Wang Yinzhi

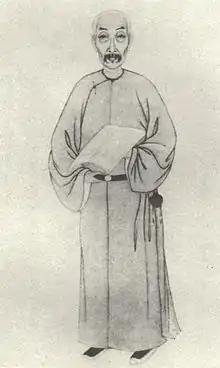
Wang Yinzhi, in the "Qingdai xuezhe xiangzhuan" 清代学者象传

Wang Yinzhi (1766–1834) a Qing dynasty philologist. The son of Wang Niansun, he was the author of the "Jingzhuan Shici".